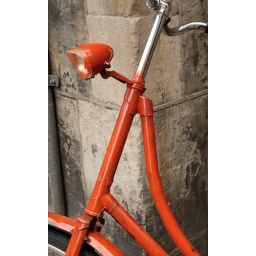
Put a red bike in your life!